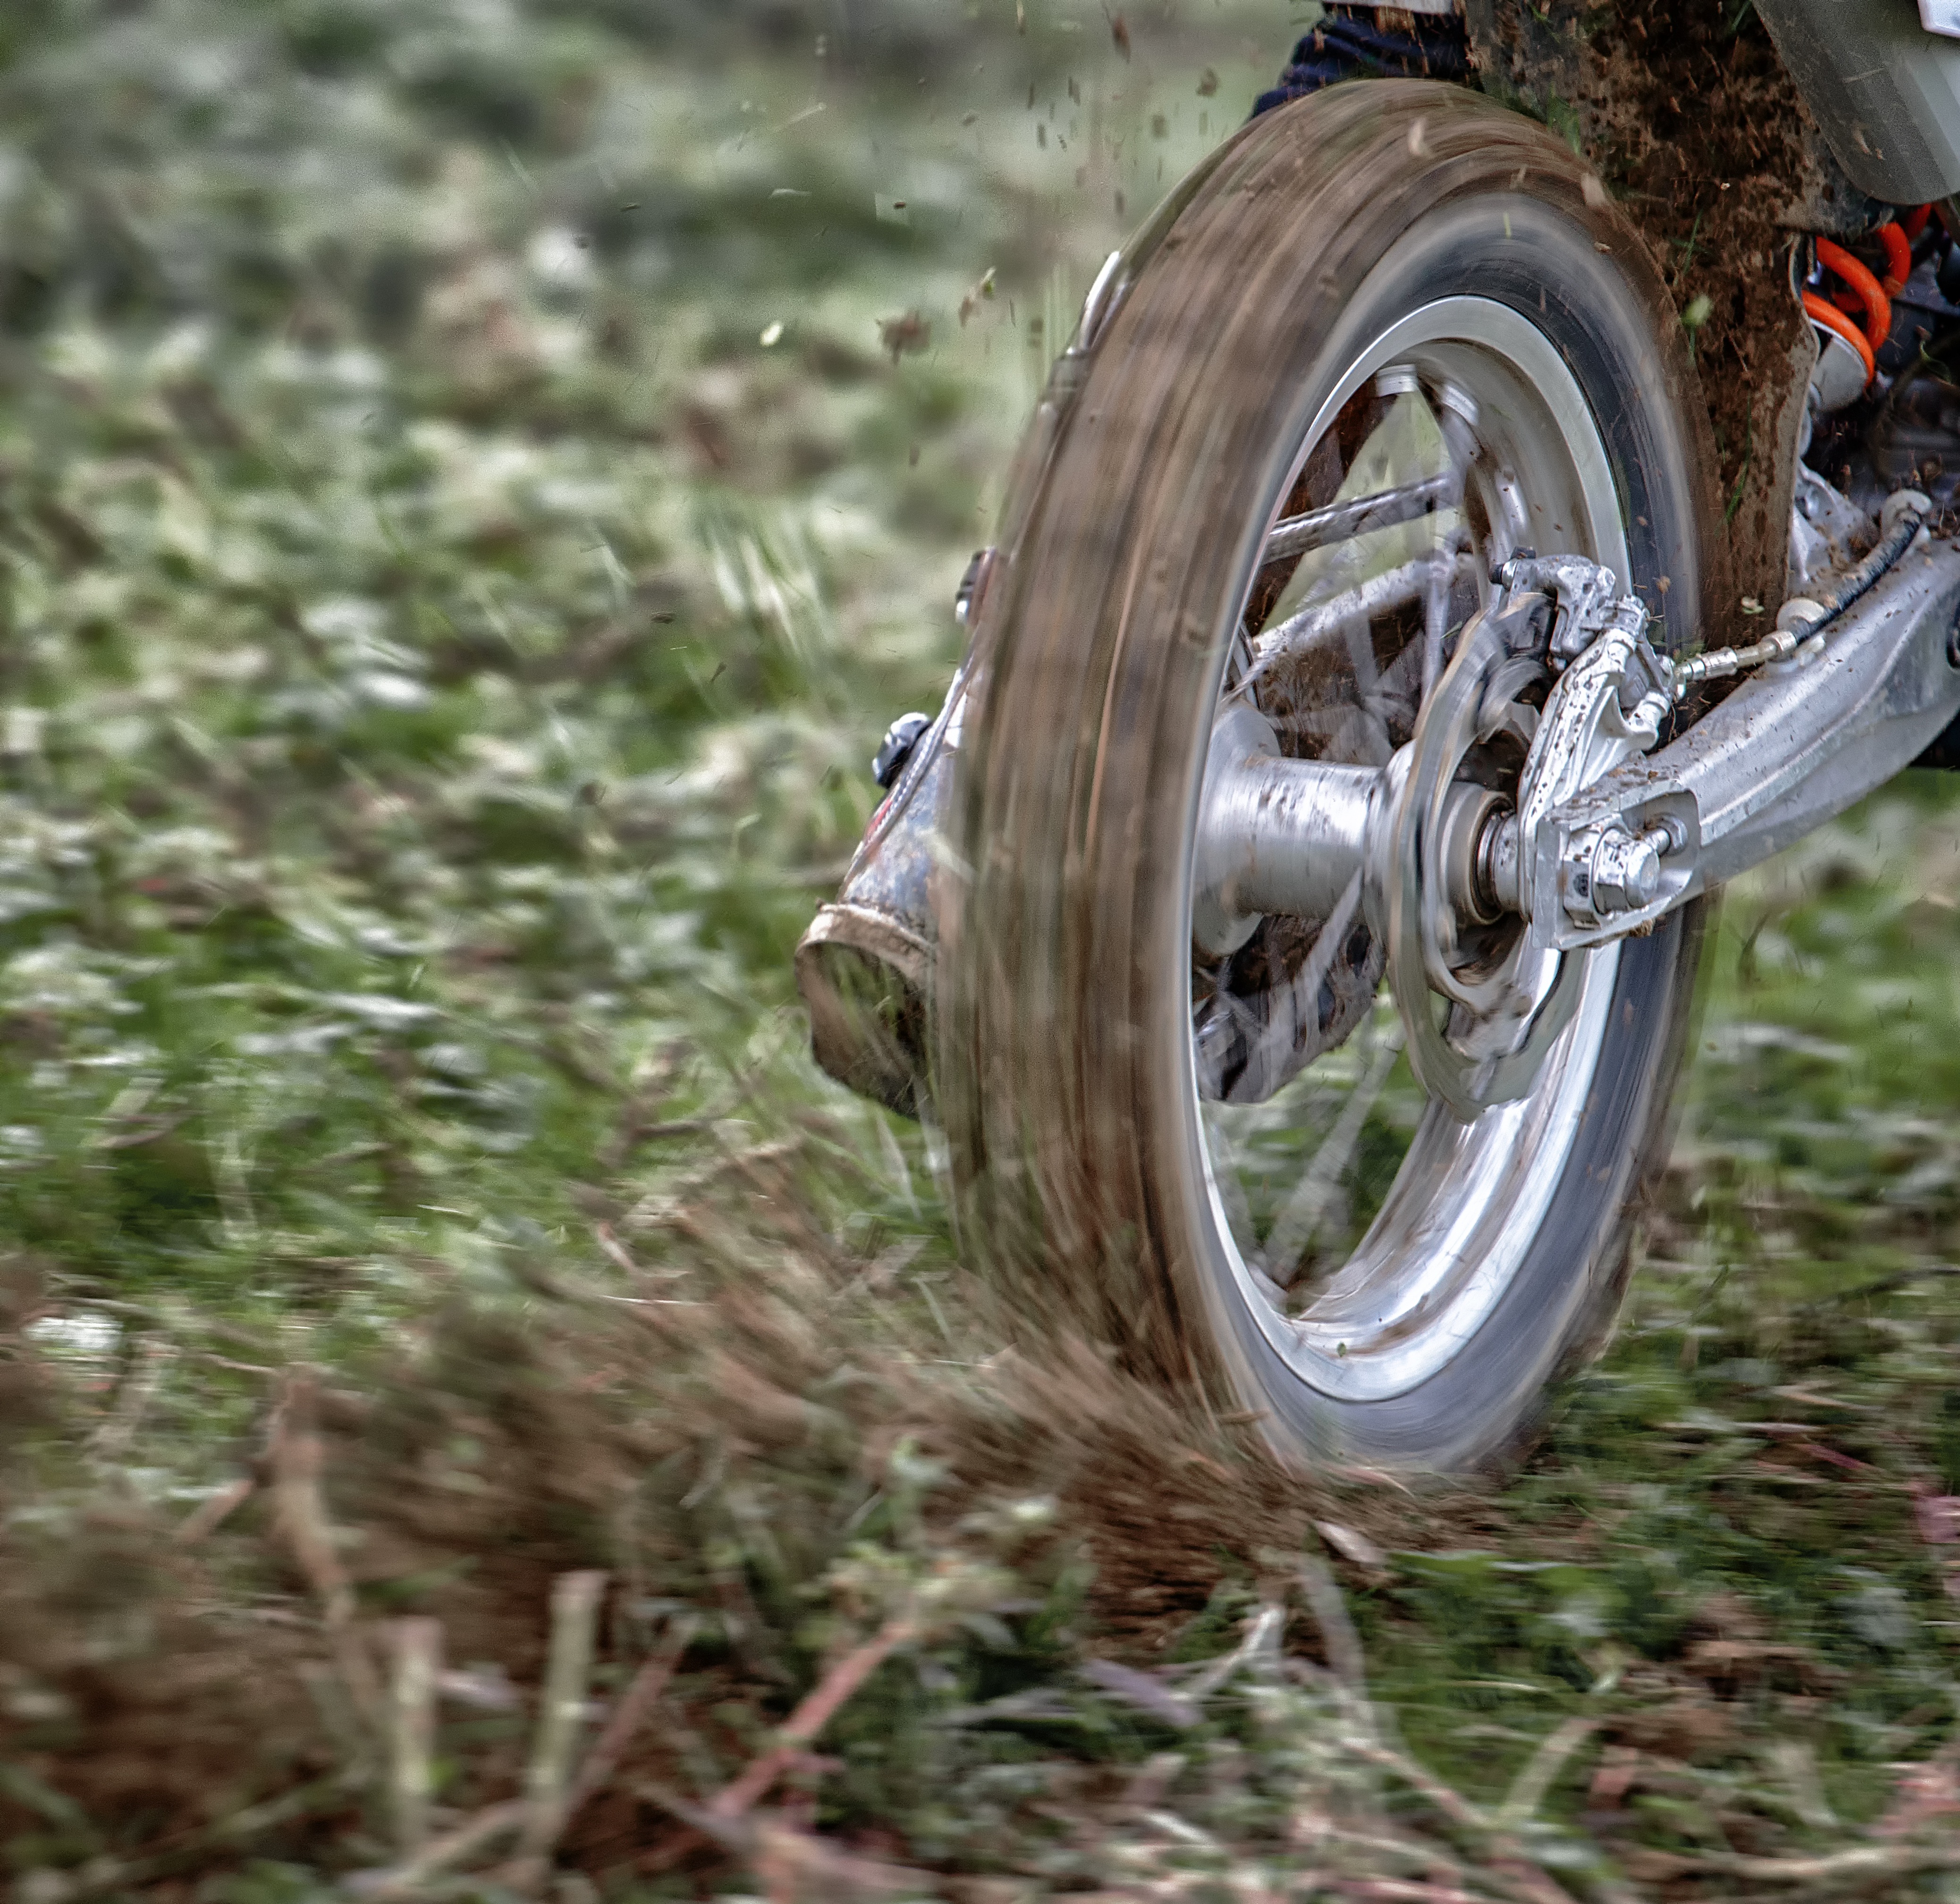
wheel, bicycle, vehicle, motorcycle, mud, motocross, movement, tire, mountain bike, tyre, race, moto, rear, land vehicle, automotive tire, off roading, sideslip